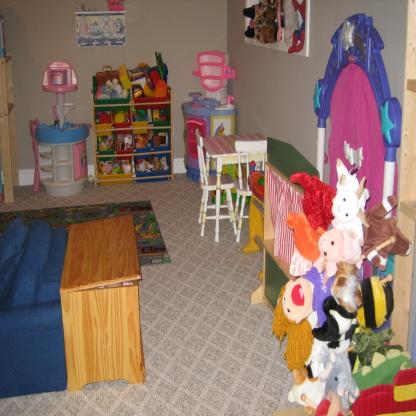
Scene: Indoor